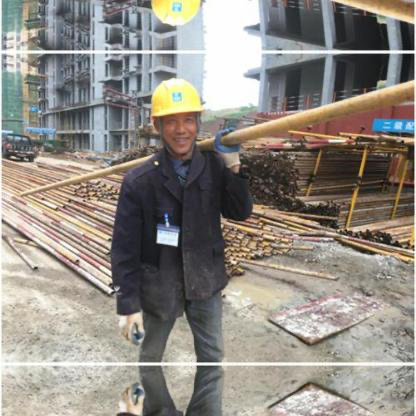
Objects in the image:
label: helmet
label: helmet